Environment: lab
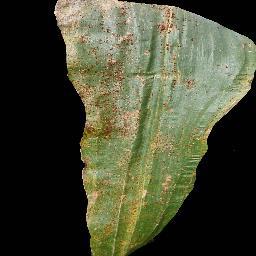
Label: common_rust